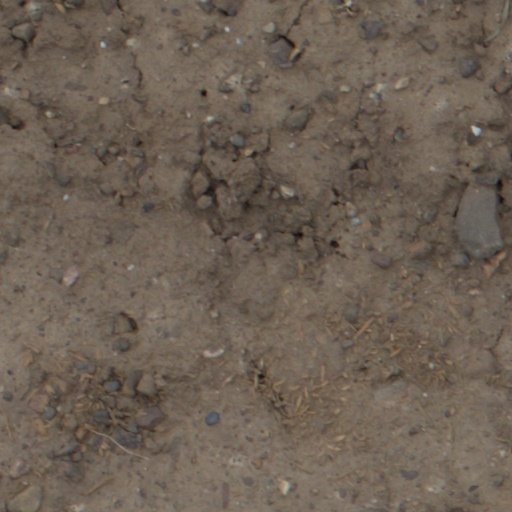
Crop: wheat